Order of the Garter

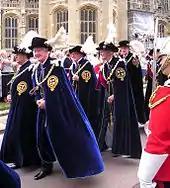
Knights Companion processing to St George's Chapel for the Garter Service

Various legends account for the origin of the Order. The most popular involves the "Countess of Salisbury", whose garter is said to have slipped from her leg while she was dancing at a court ball at Calais. When the surrounding courtiers sniggered, the King picked it up and returned it to her, exclaiming, "" ("Shame on him who thinks ill of it"), which phrase has become the Order's motto. However, the earliest written version of this story dates from the 1460s, and it seems to have been conceived as a retrospective explanation for the adoption of what was then seen as an item of female underclothing as the symbol of a band of knights. In fact, at the time of the Order's establishment in the mid-14th century, garters were predominantly an item of male attire.